Montrose Historic District (Montrose, Pennsylvania)

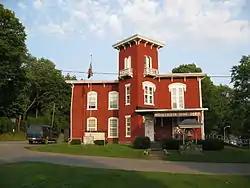
Montrose Fire Department, August 2009

The Montrose Historic District is a national historic district located in Montrose, Susquehanna County, Pennsylvania. The district encompasses 386 contributing buildings and two contributing sites in the central business district and surrounding residential areas of Montrose.